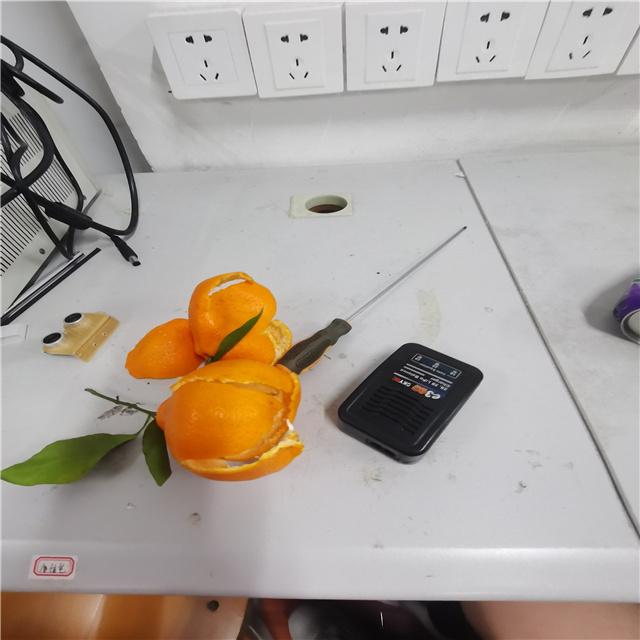
Label: peels